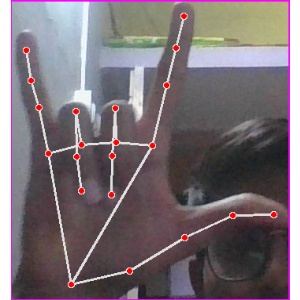
अक्षर: व